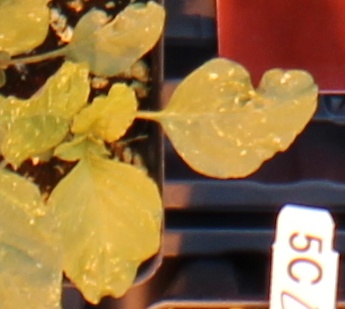
Label: Redroot Pigweed